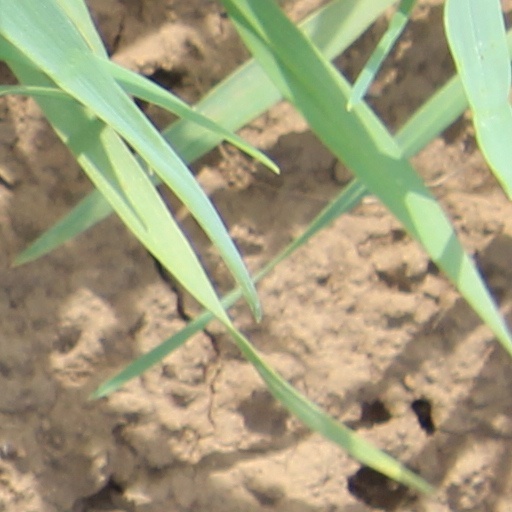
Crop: wheat